Burton Bradstock

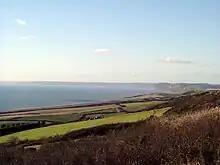
Lyme Bay from the parish: including the Golden Cap and parts of East Devon

Burton Bradstock lies on Dorset's Jurassic Coast, which in the vicinity of the village comprises vertical cliffs up to high. Near the top of these cliffs is a layer of Inferior Oolite, which contains large ammonites. Rockfalls result in these being accessible to fossil hunters on the beach beneath. At Hive Beach there is a gap in the cliffs; the National Trust owns the land here and provide a car park. There is a yearly Spring Tide Festival on the beach.